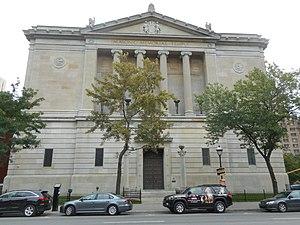
Temple maçonnique de Montréal, 1850 rue Sherbrooke ouest
La franc-maçonnerie au Québec est représentée par les divers courants traditionnels représentés au sein de loges masculines, féminines ou mixtes. Son implantation date du milieu du XVIIIᵉ siècle.